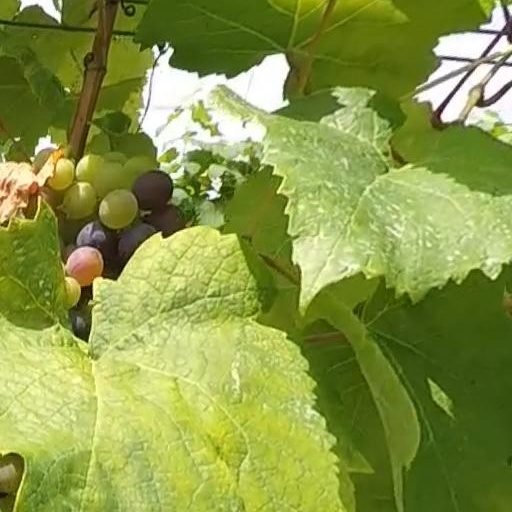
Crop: grape